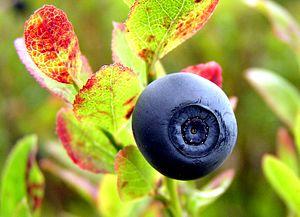
On regroupe sous le nom de fruits rouges, petits fruits, petits fruits rouges, fruits des bois ou encore baies un ensemble d'espèces de végétaux qui produisent une fructification comestible. La plupart sont sauvages, mais ils sont aussi largement cultivés dans les jardins potagers. Certains ne sont pas de couleur rouge.